St. Gallen–Trogen railway

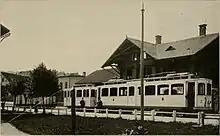
Train of the Trogen Railway in Speicher shortly after the opening of the line

The St. Gallen–Trogen railway ("Trogenerbahn", TB) was opened on 10 July 1903. Originally, the line was electrified at 750 volts DC. The voltage was increased to 900 volts in 1921 and finally to 1000 volts in 1928 with the replacement of the converter group in Speicher by a fully automatic mercury vapour rectifier plant. In the city of St. Gallen, the trains ran on the tracks of the St. Gallen Tramway, which was closed in 1957. Because of the intersections with the city trolleybuses, the contact wire voltage is still only 600 volts.